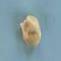
Maize quality: Bad